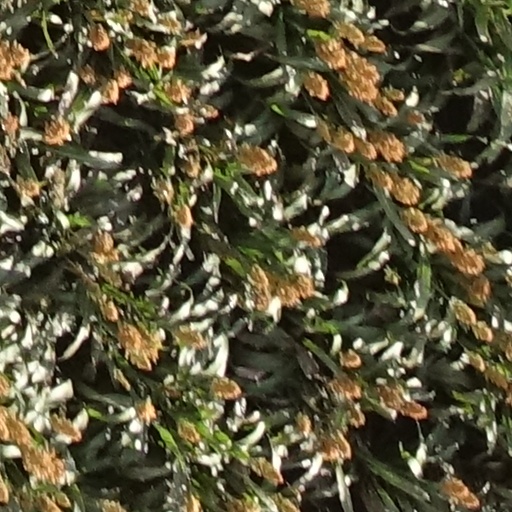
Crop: sorghum